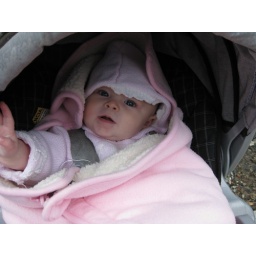
Kari in her car seat